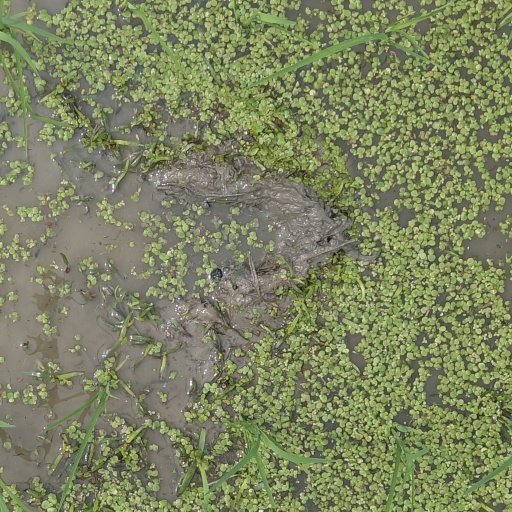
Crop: rice